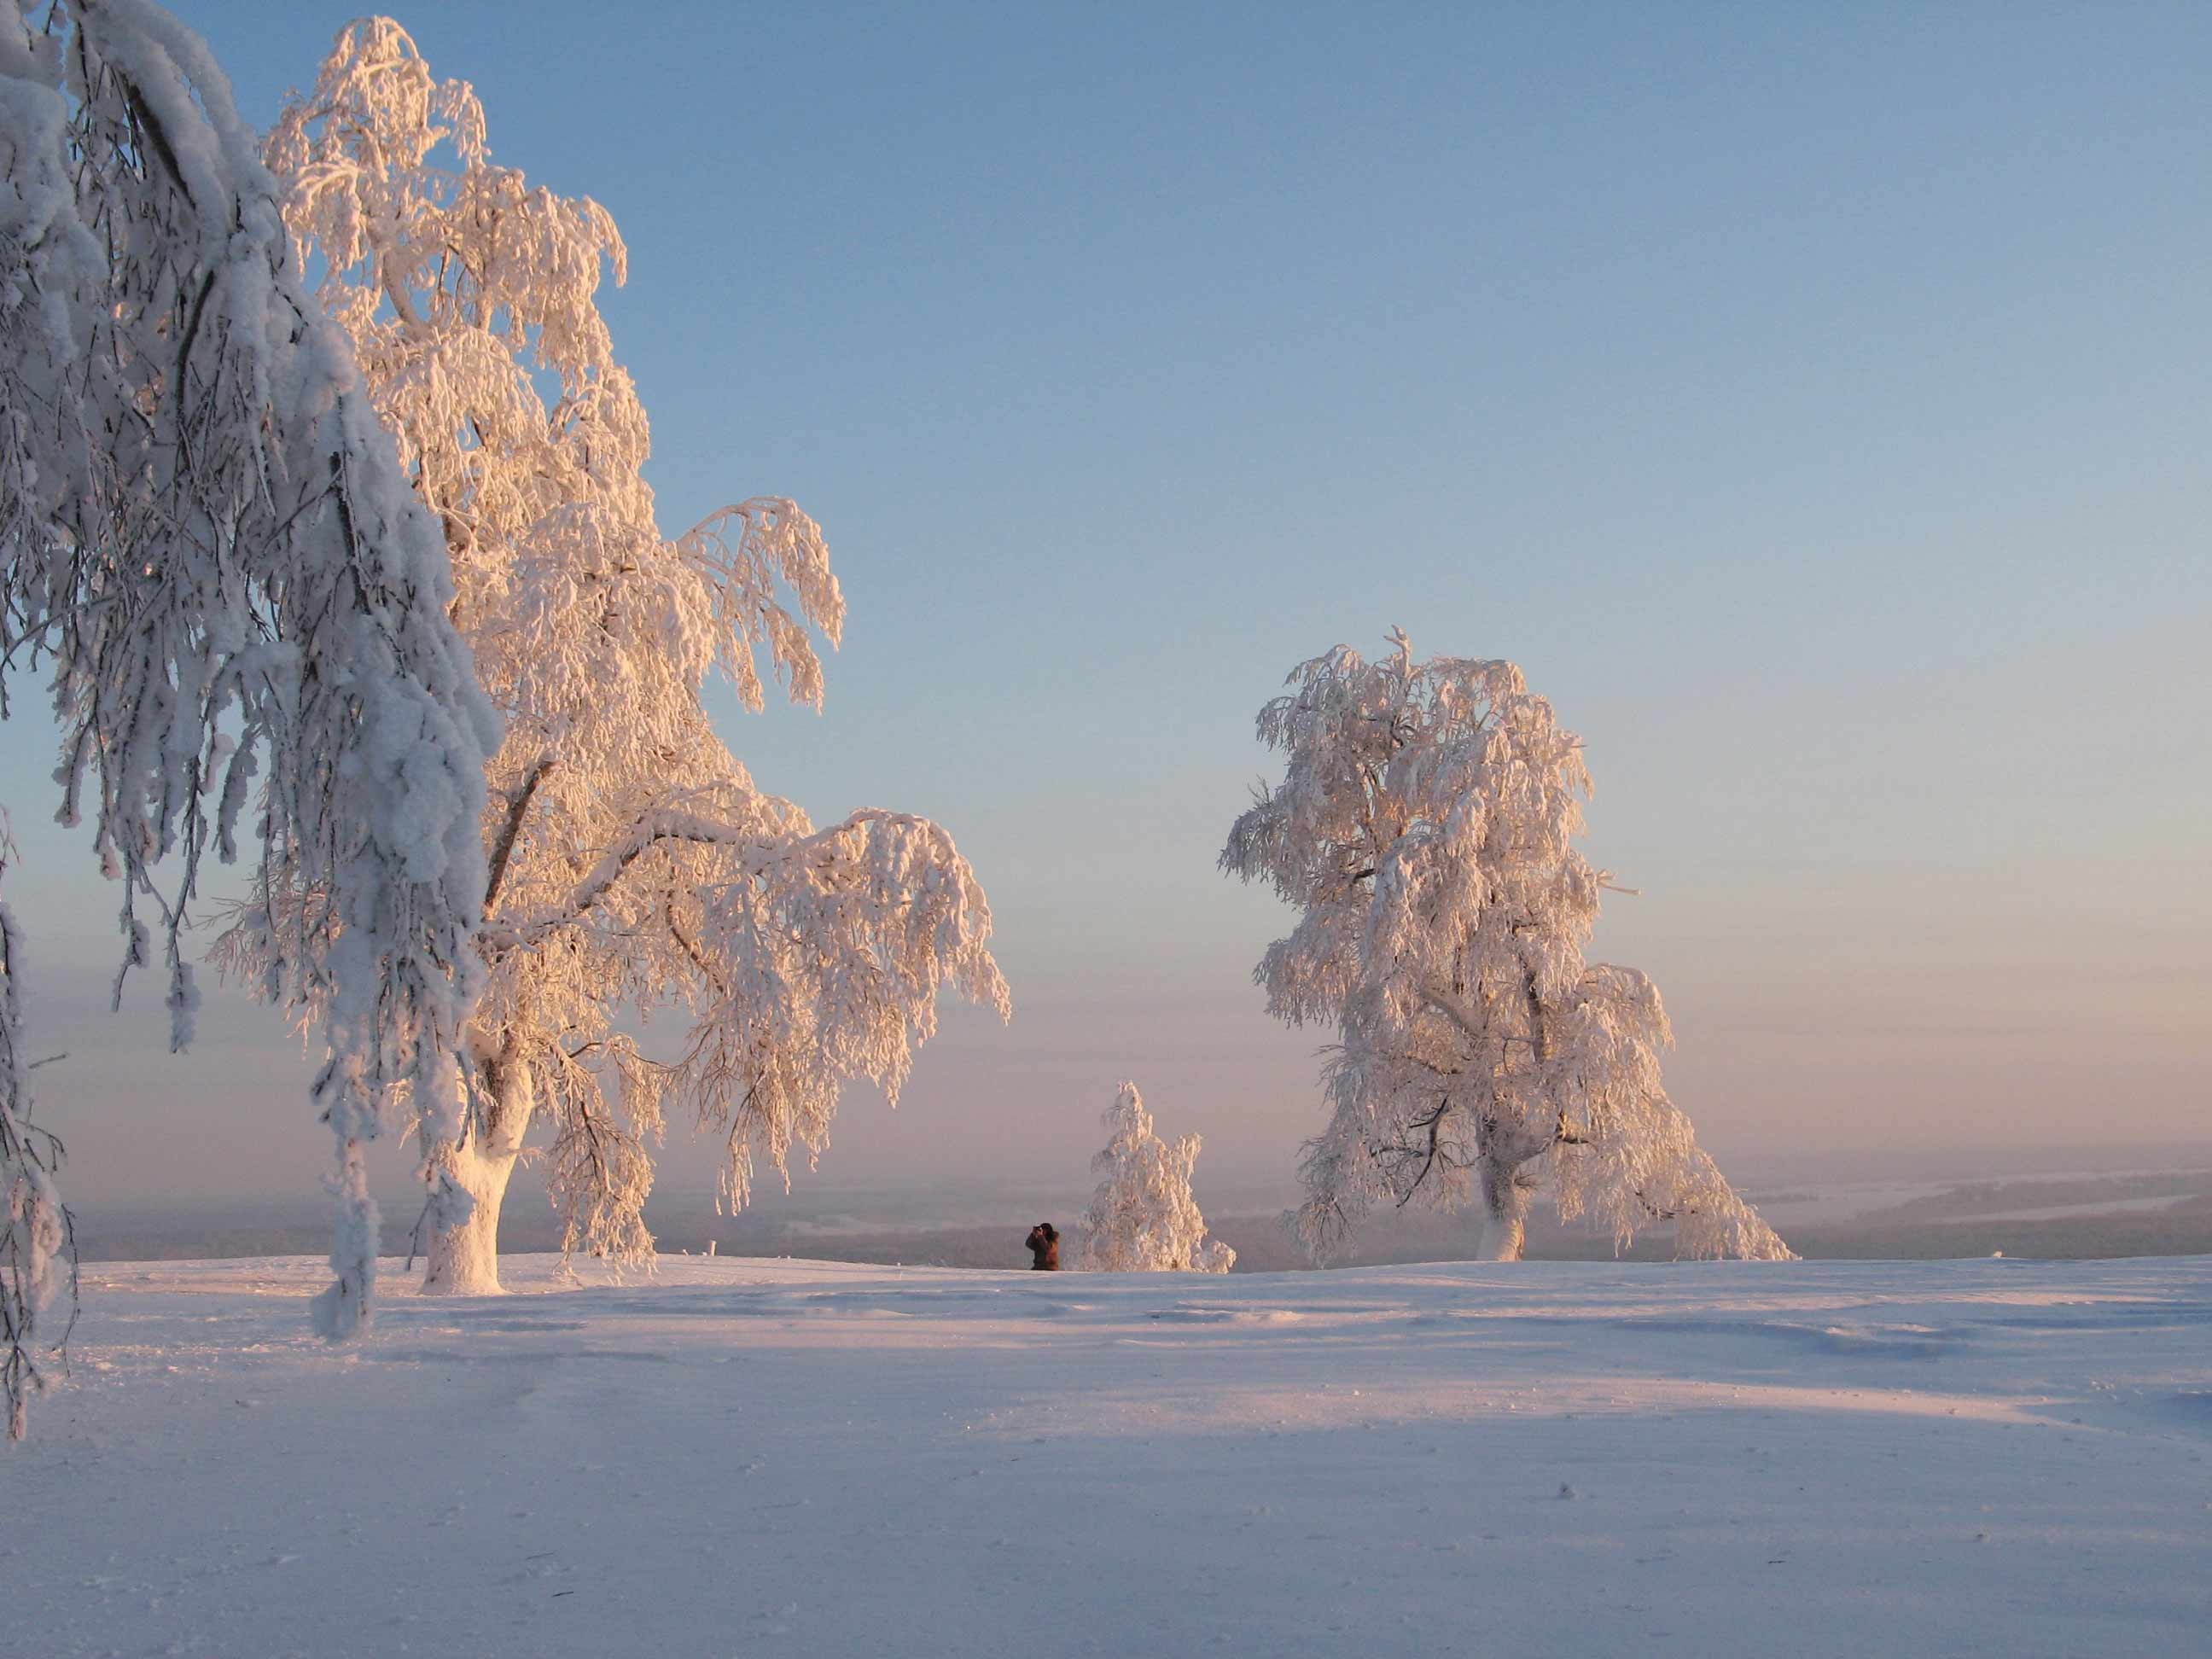
landscape, nature, mountain, snow, winter, sunset, morning, dawn, mountain range, travel, formation, ice, reflection, weather, arctic, terrain, season, trees, plateau, natural environment, atmospheric phenomenon, mountainous landforms